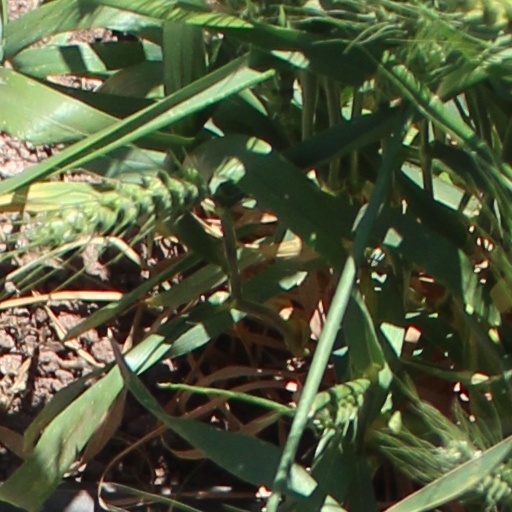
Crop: wheat